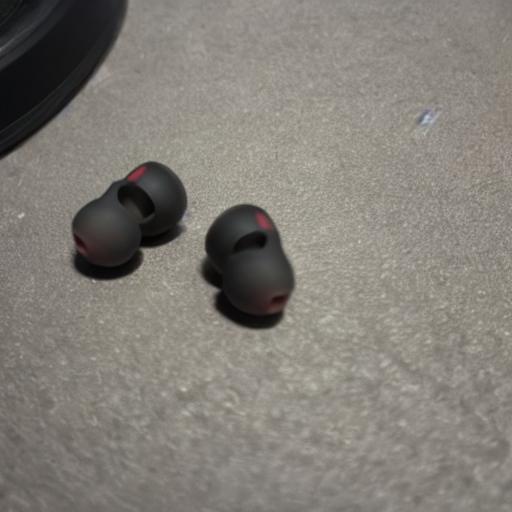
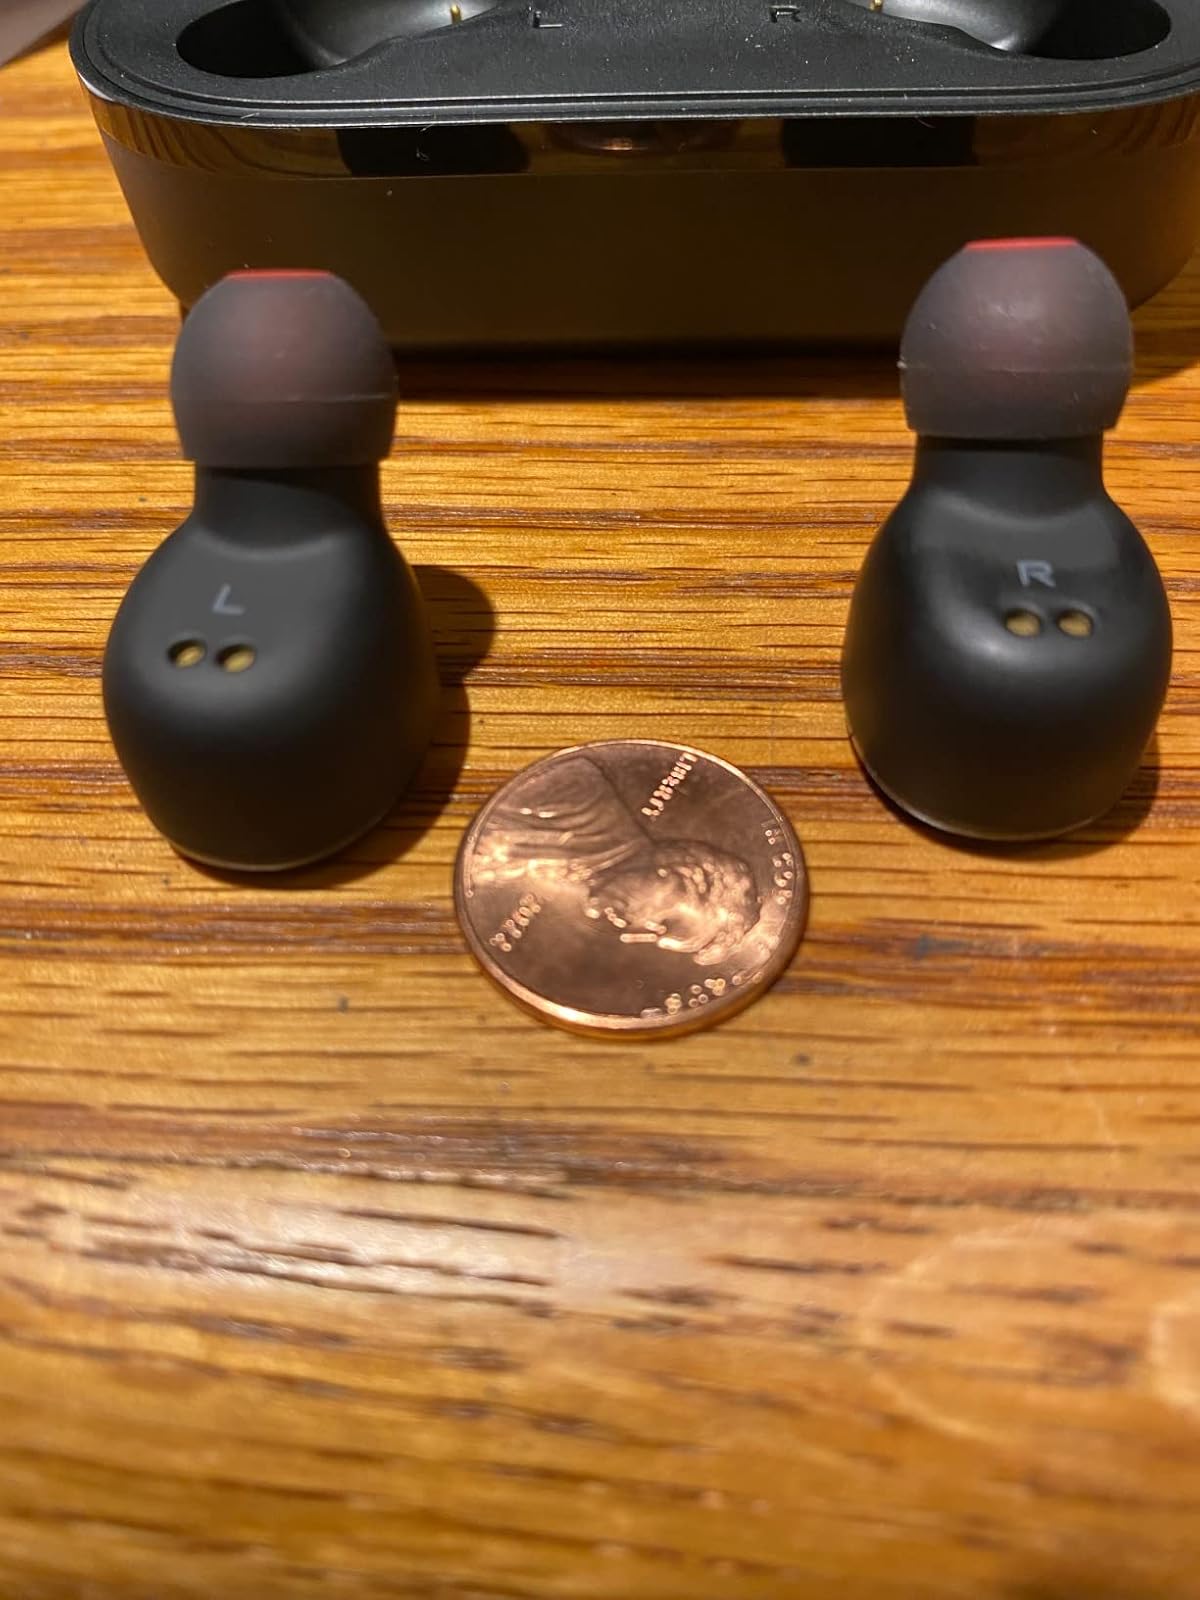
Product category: earbuds
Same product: no